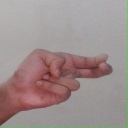
अक्षर: ह